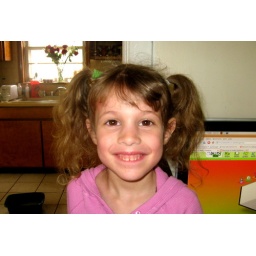
AnnaBeth's hair has gotten really long and looks so cute in pony tails.